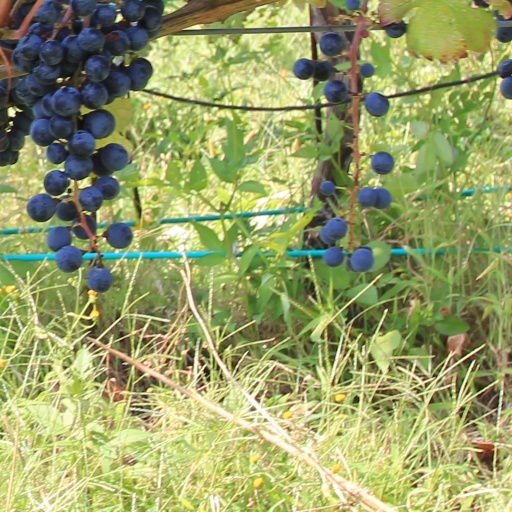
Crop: grape